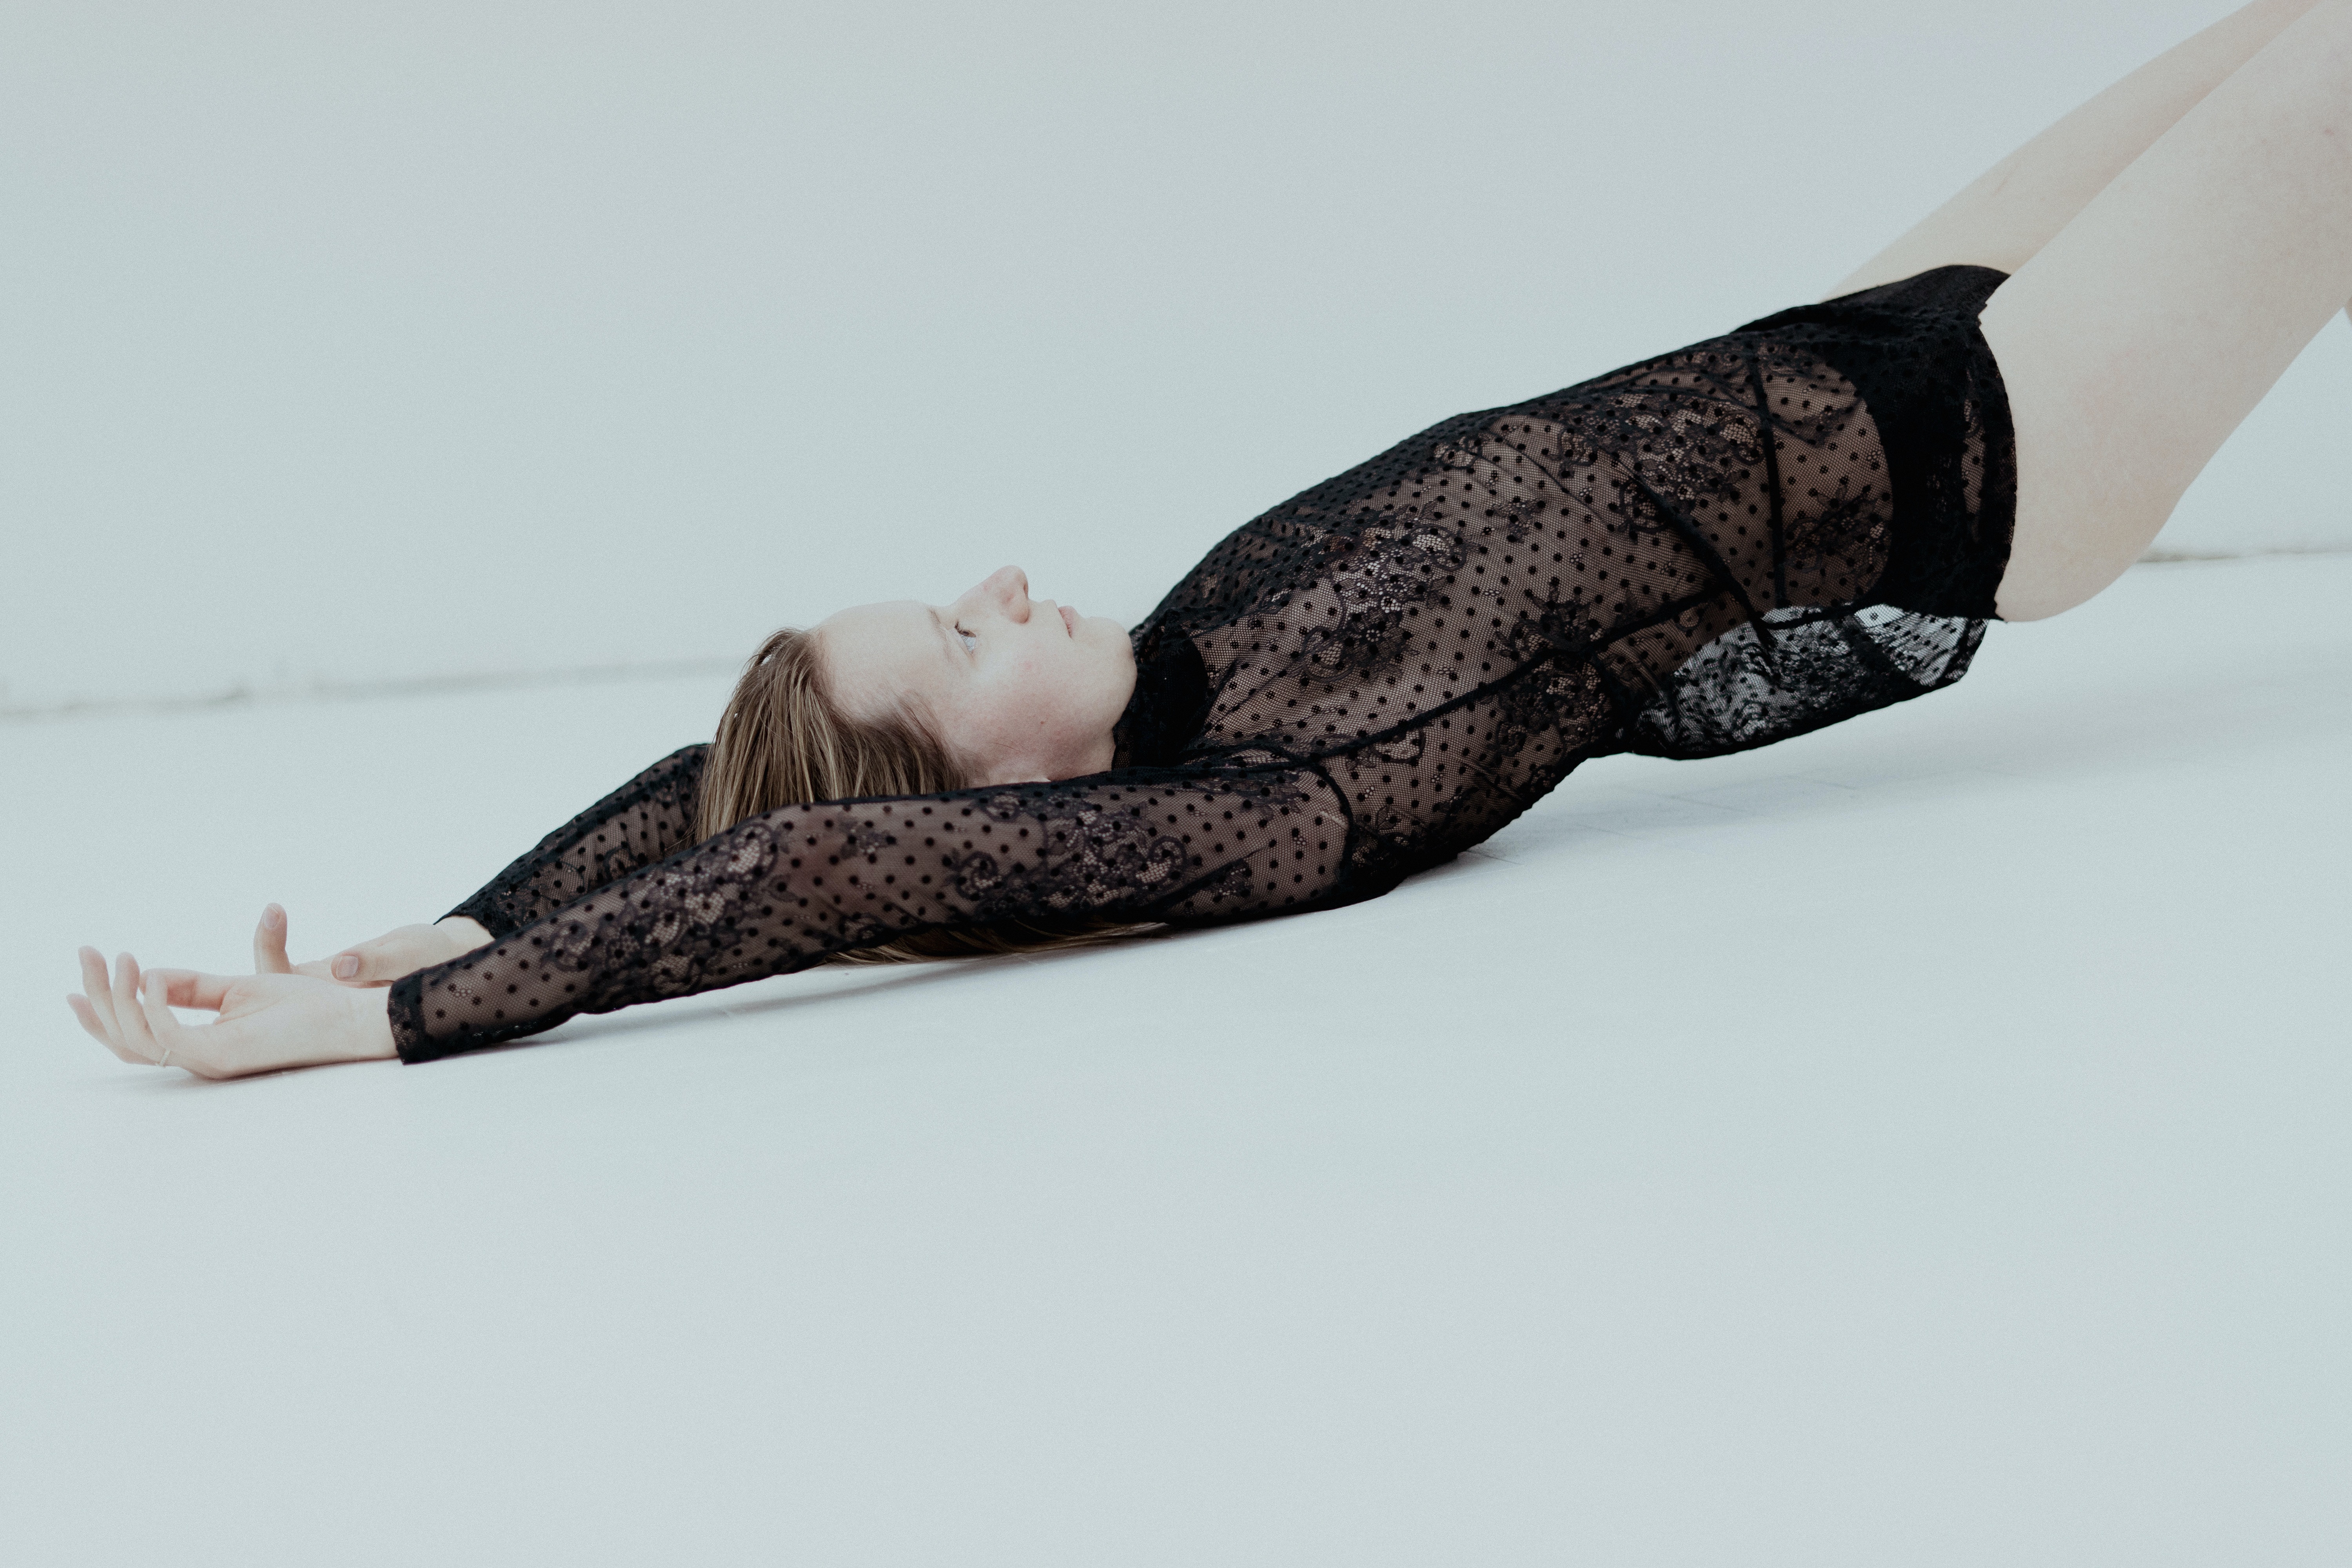
woman, eye, human body, dress, sleeve, knee, gesture, thigh, stocking, elbow, wrist, pantyhose, wood, foot, nail, human leg, sportswear, wing, font, fashion design, fashion model, feather, fashion accessory, sandal, fur, sitting, tights, pattern, metal, monochrome photography, flesh, ankle, photo shoot, tattoo